Nikon D7200

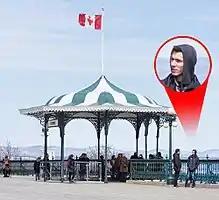
Image zoom 1:1 quality test

The D7200 is equipped with features intended for semi-professional use (two SD card slots, the availability of a battery grip, and metering support for old manual focus Nikon AI type (Non-CPU) lenses), which have been removed from the D7500. Being the successor of the Nikon D7100 it has (among other things) the following enhancements: